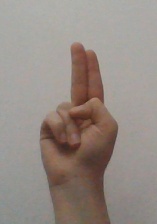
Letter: taa